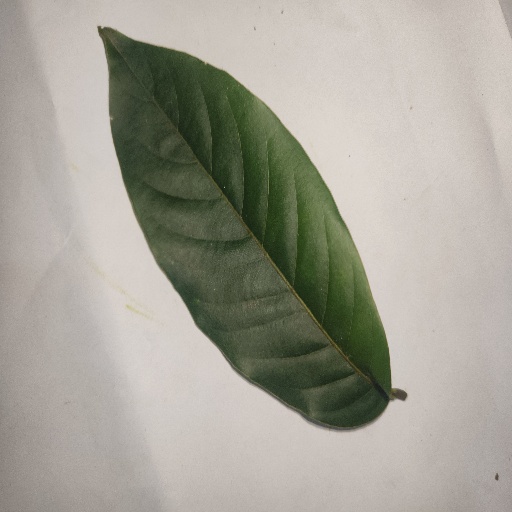
Species: HariTaki
Leaf condition: Healthy Leaf